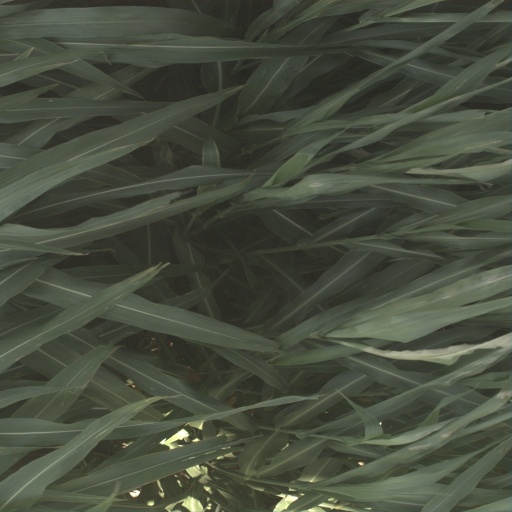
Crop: sorghum